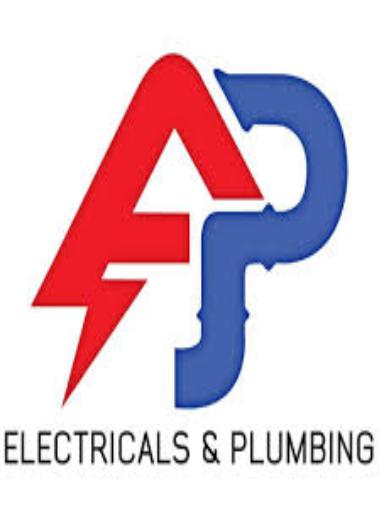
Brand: AP Industries
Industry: Others